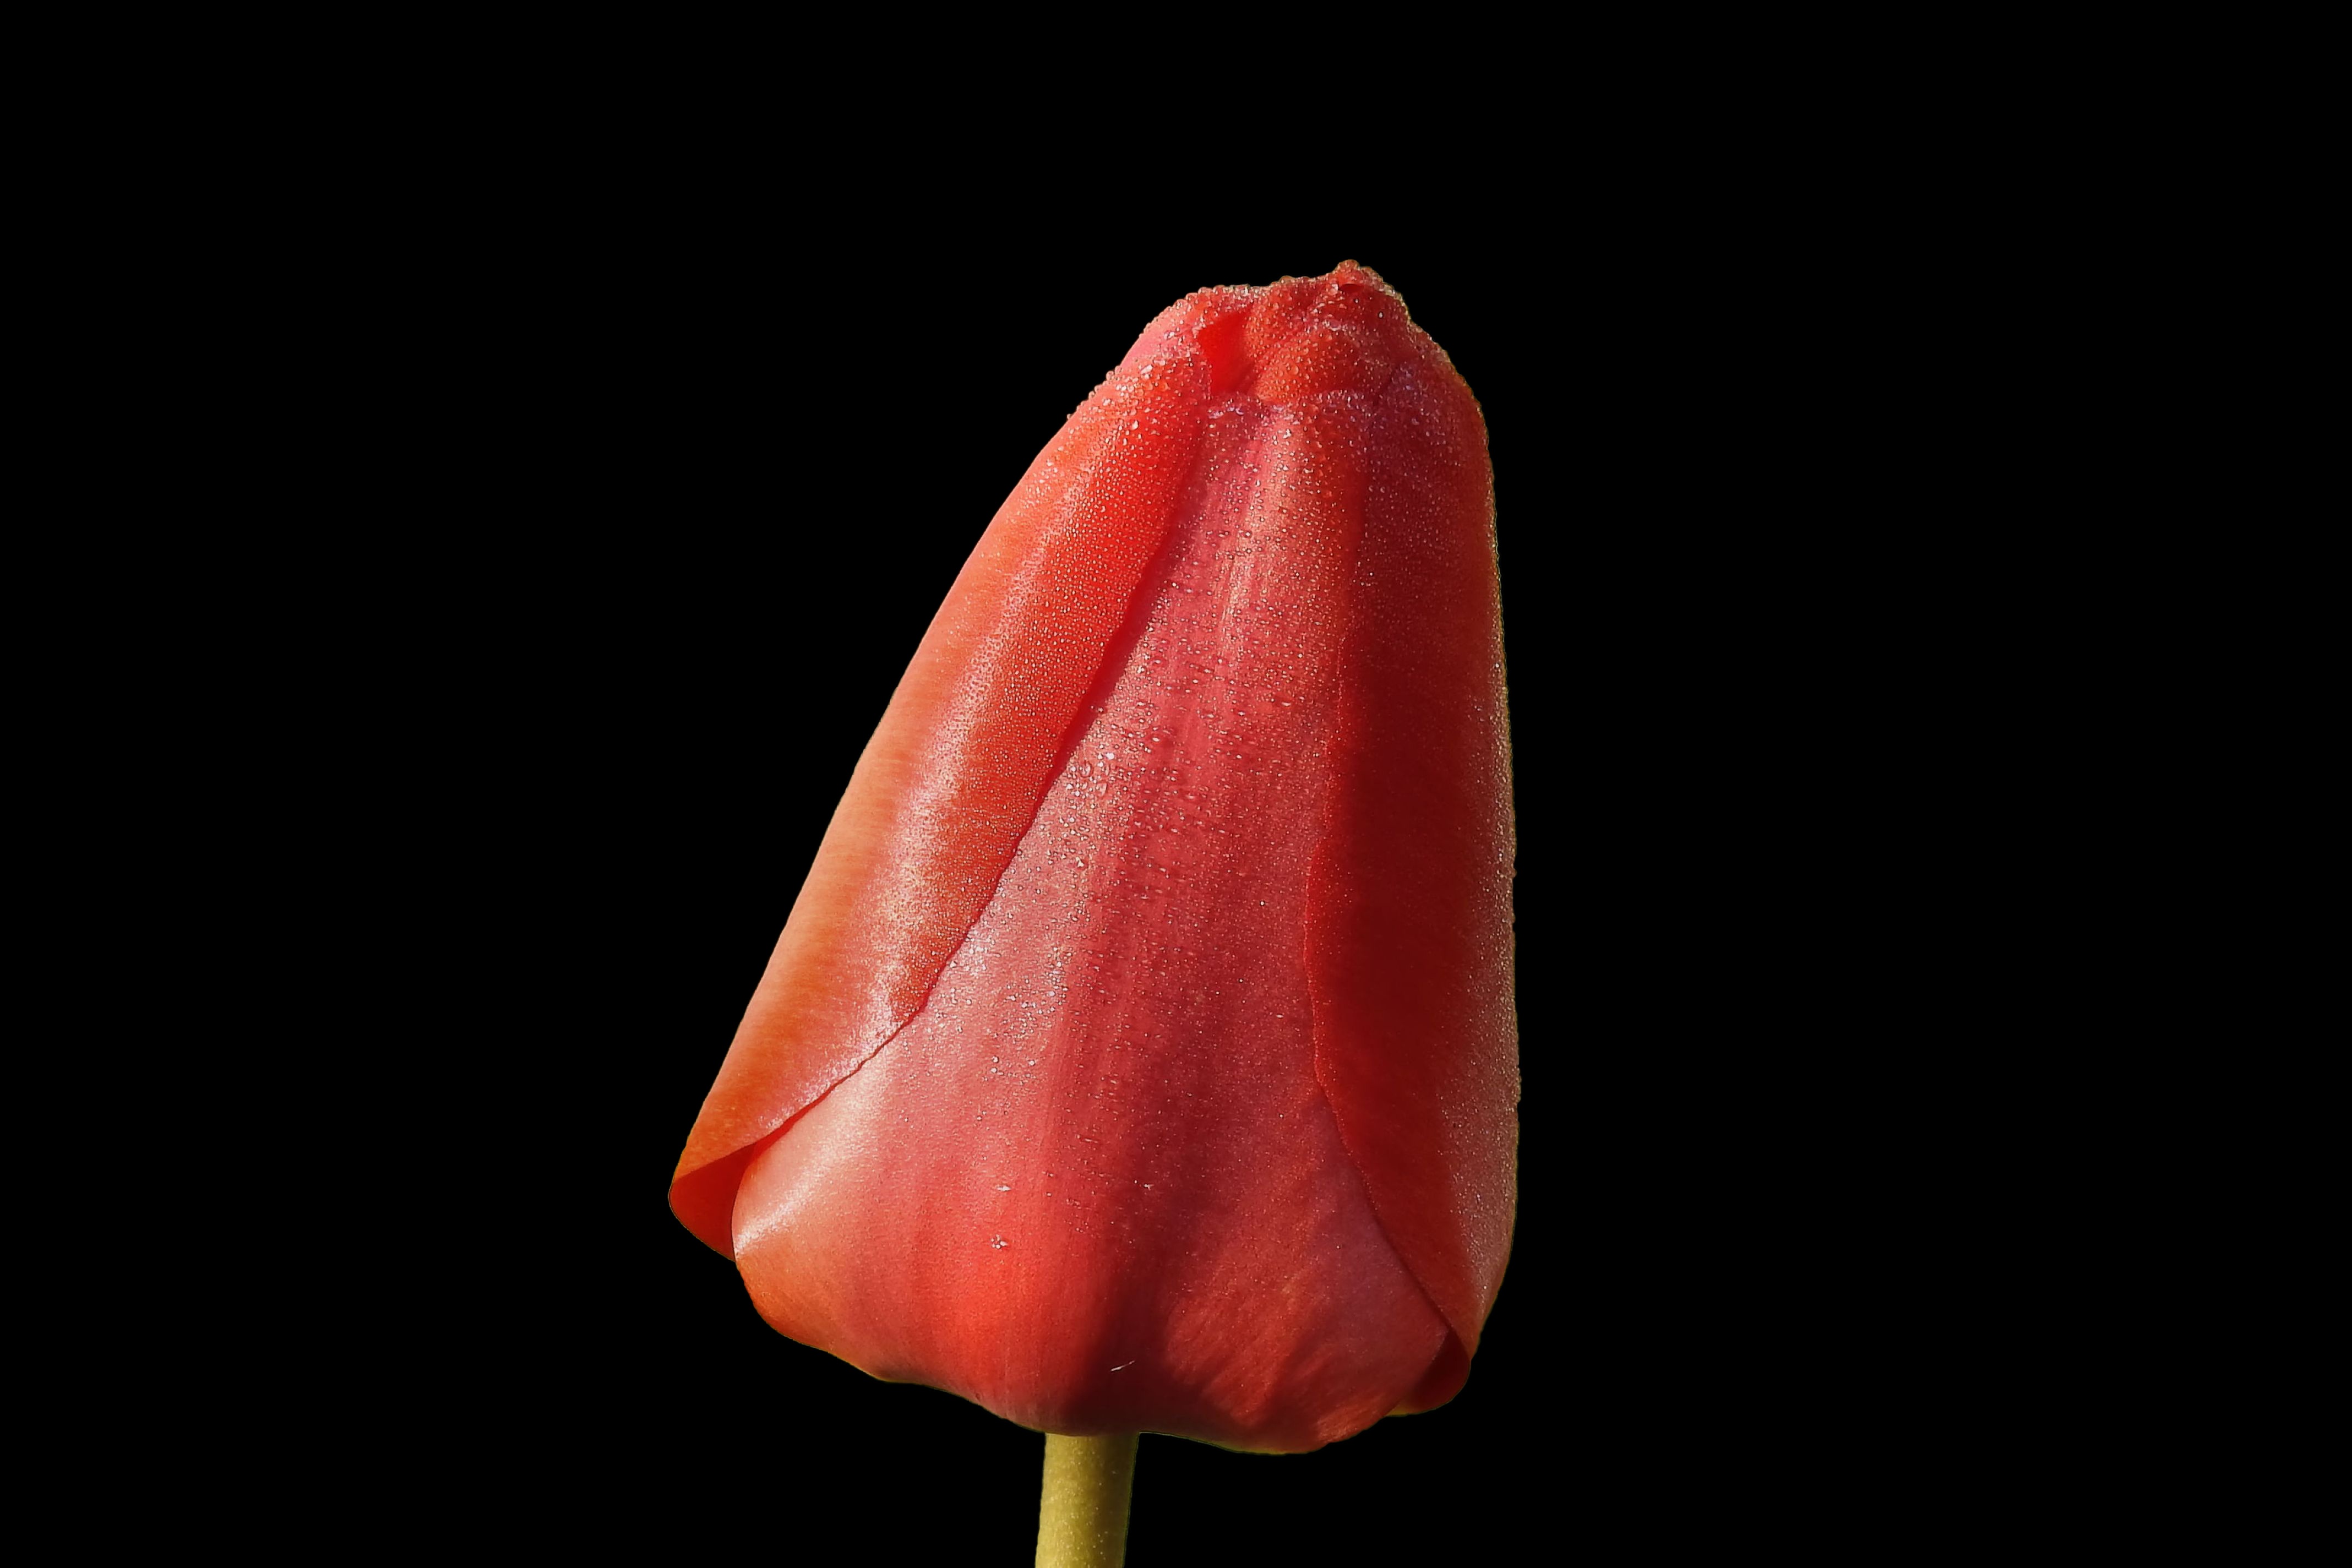
nature, plant, flower, petal, bloom, tulip, spring, red, close up, macro photography, flowering plant, land plant